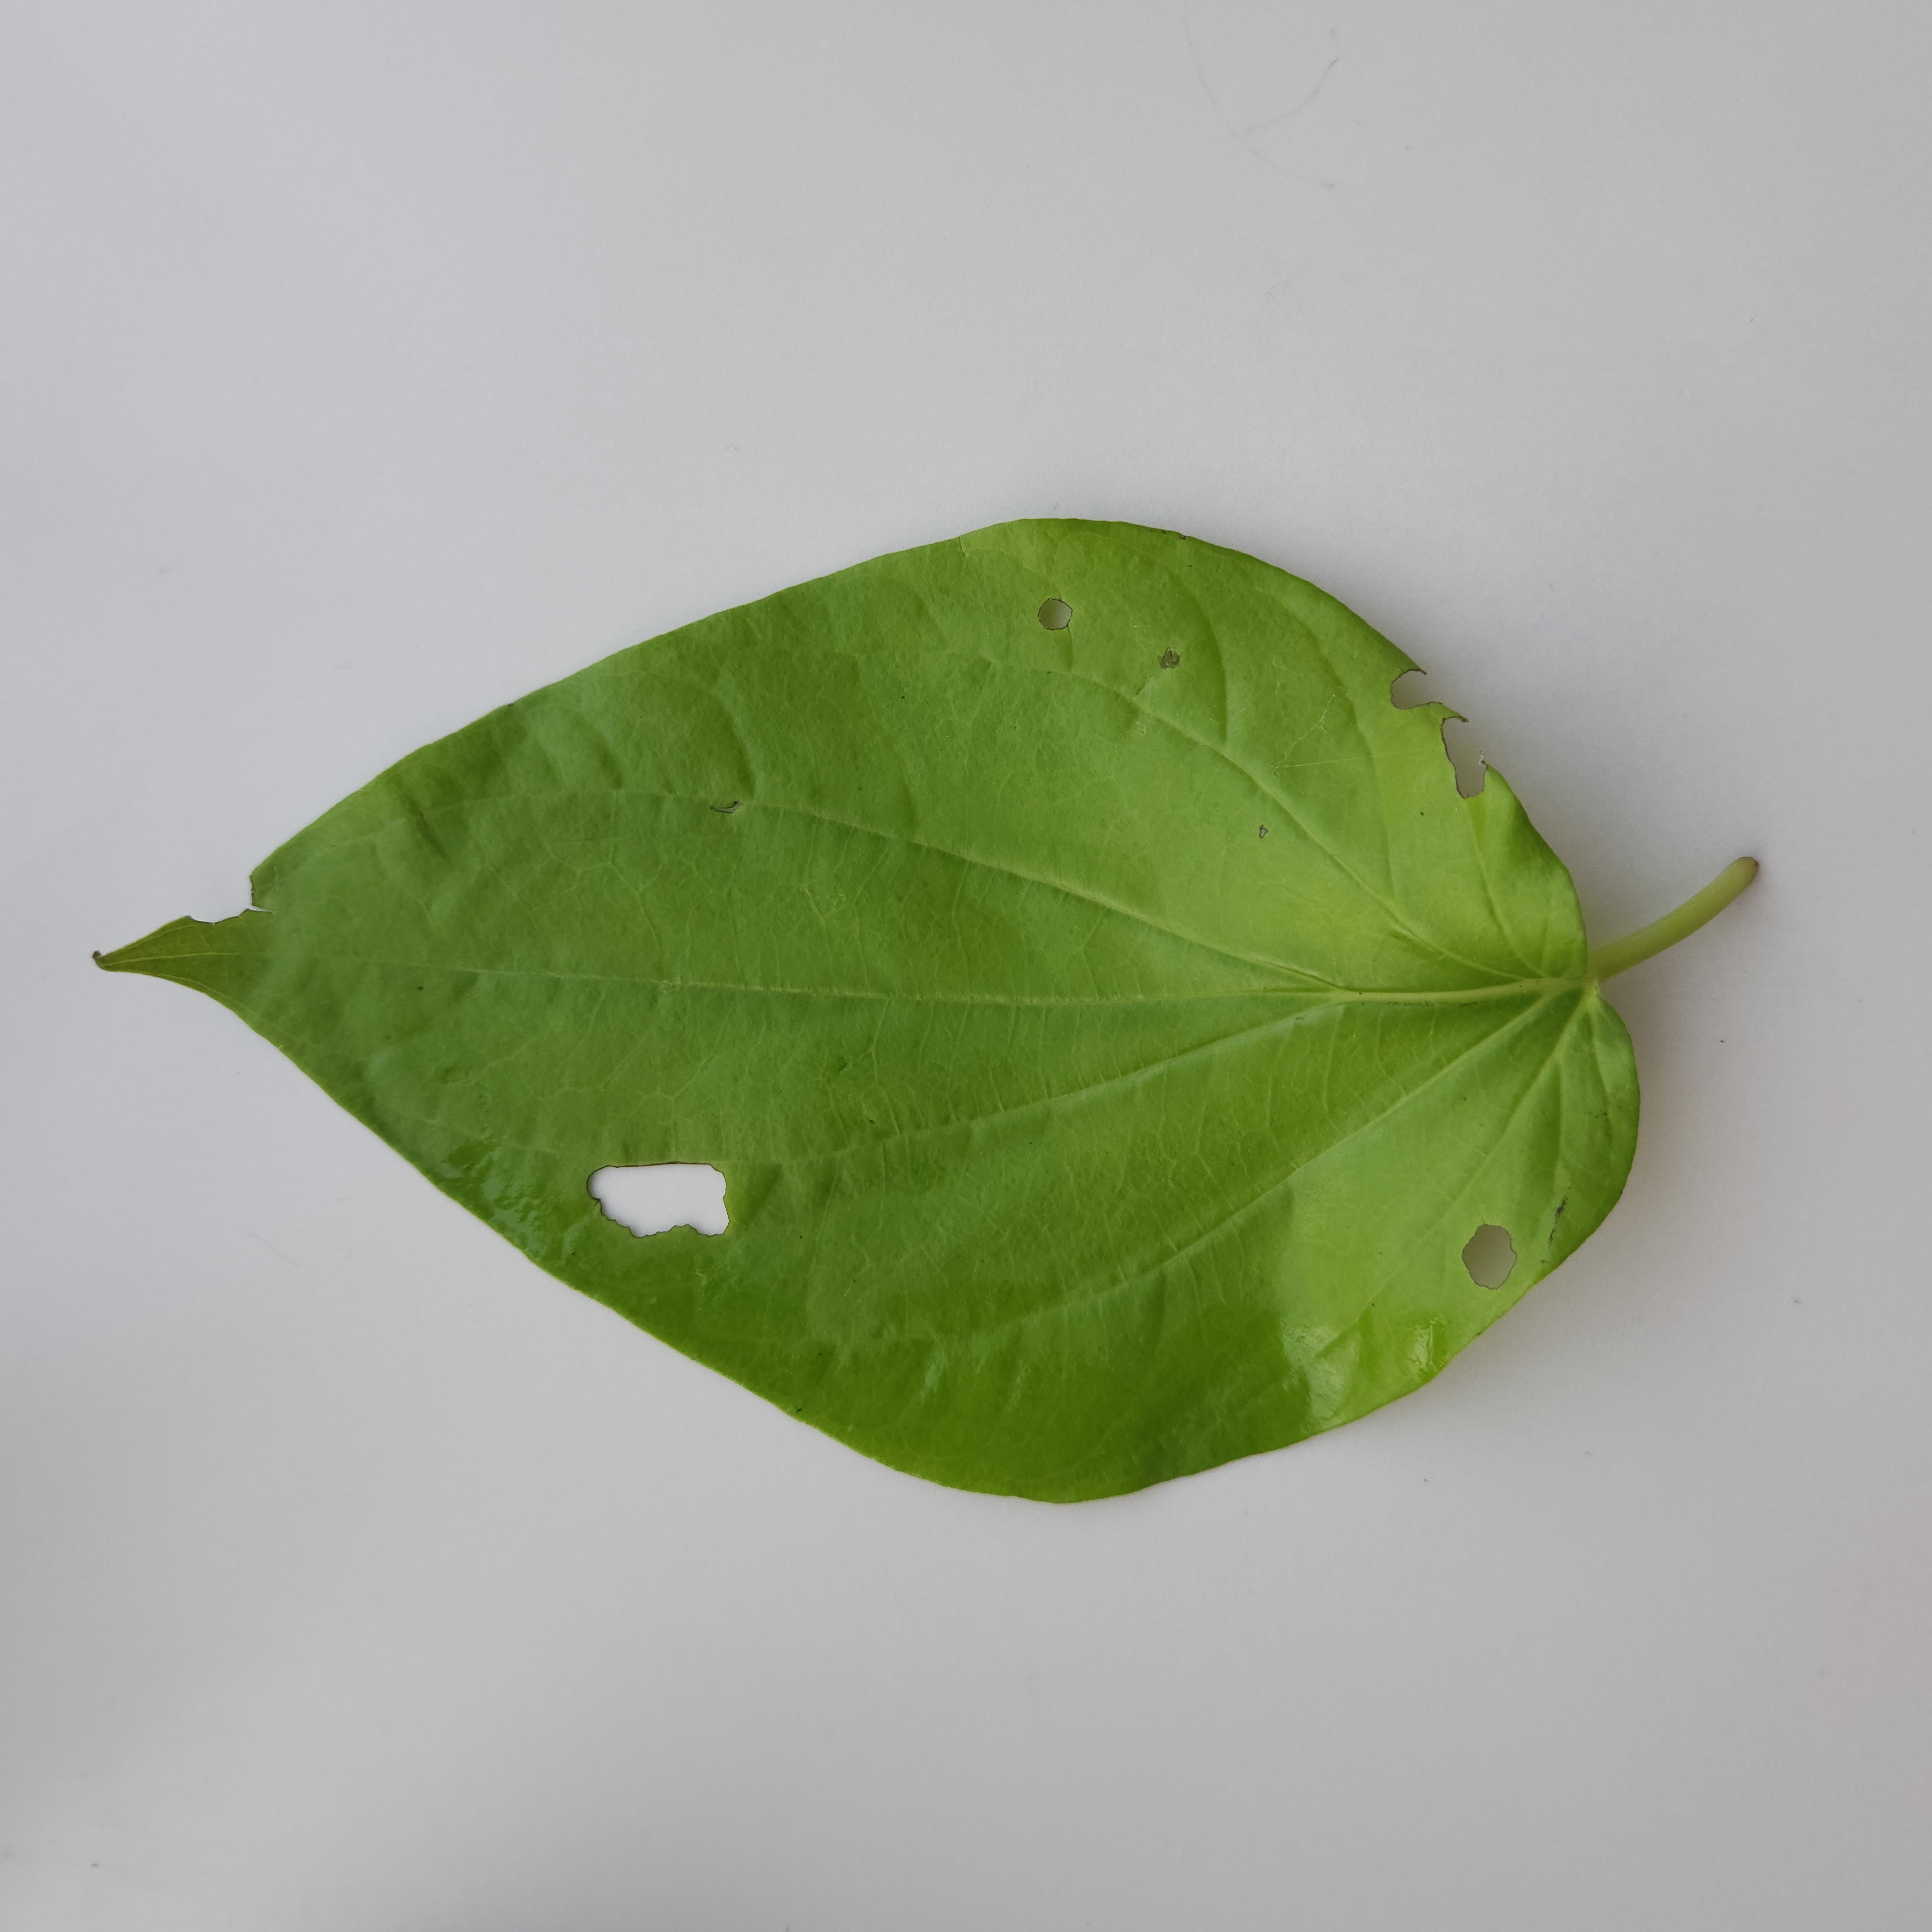
Label: Diseased